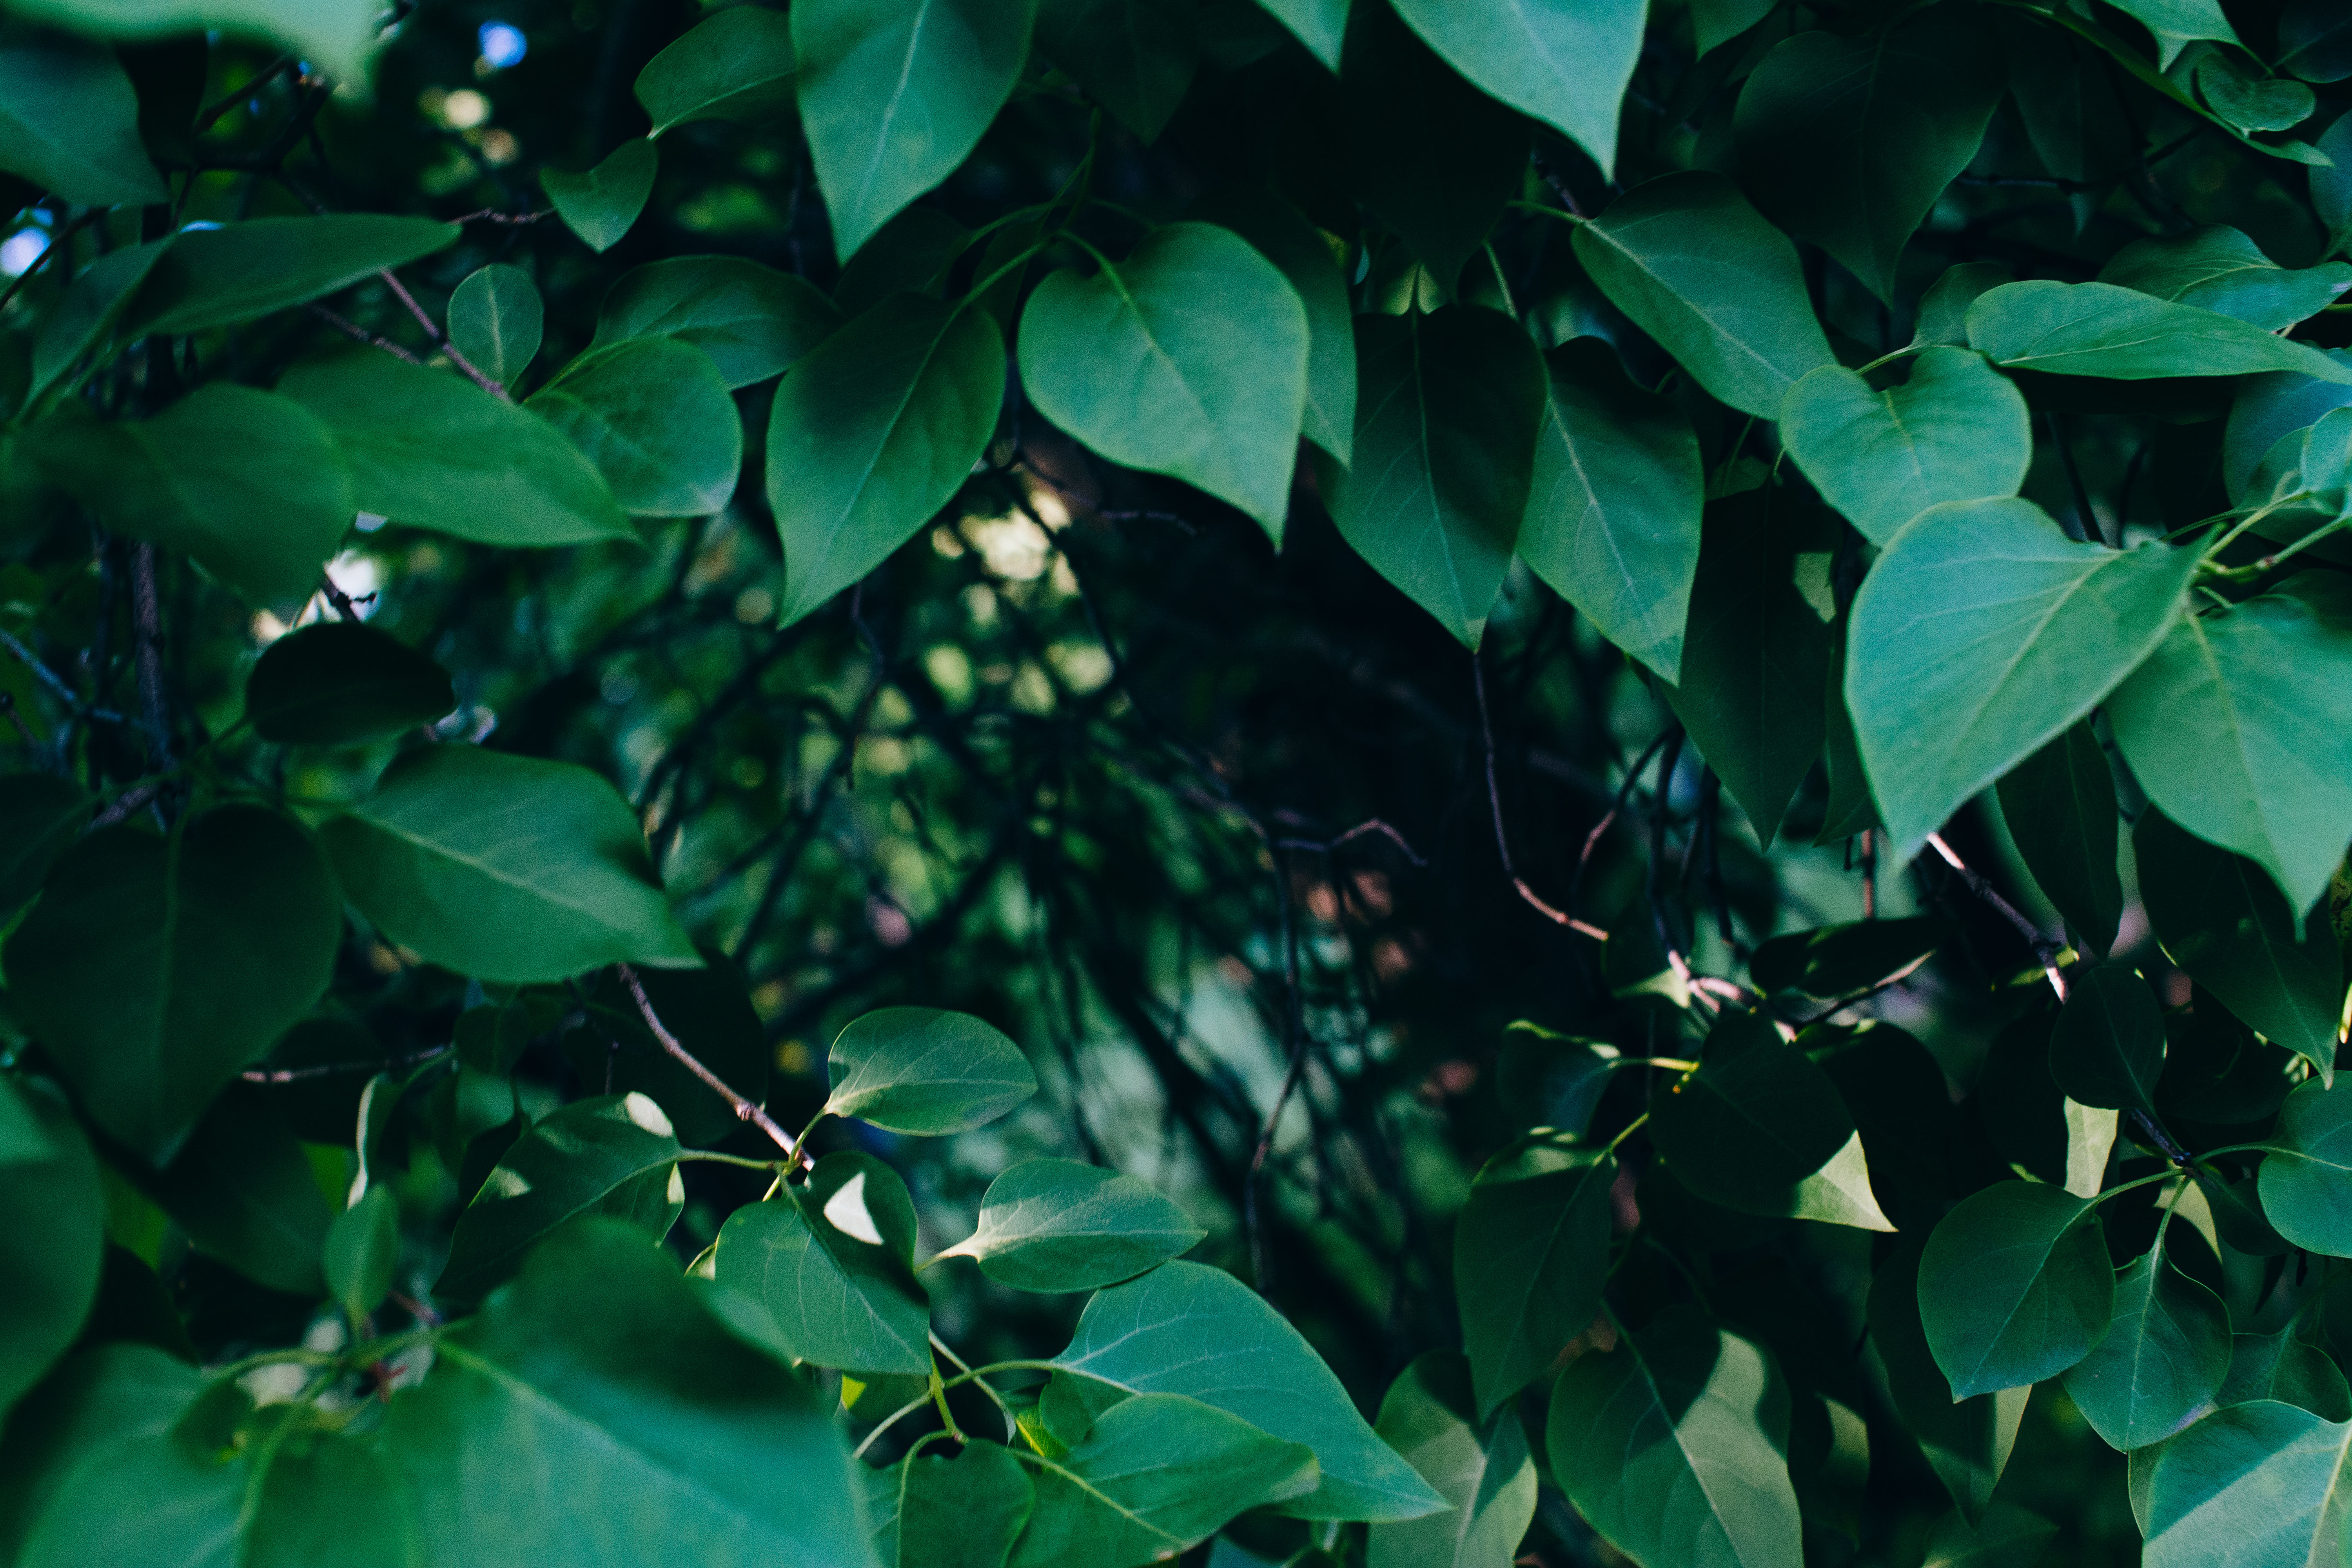
tree, nature, forest, branch, growth, plant, sunlight, leaf, flower, environment, green, jungle, tropical, ivy, botany, flora, close up, leaves, outdoors, shrub, rainforest, bright, tropics, flowering plant, woody plant, land plant